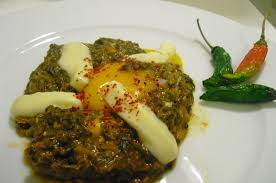
Yemek: ispanak